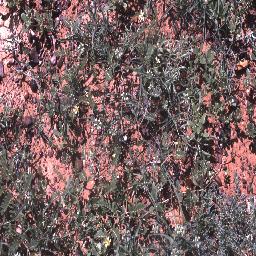
Label: negative